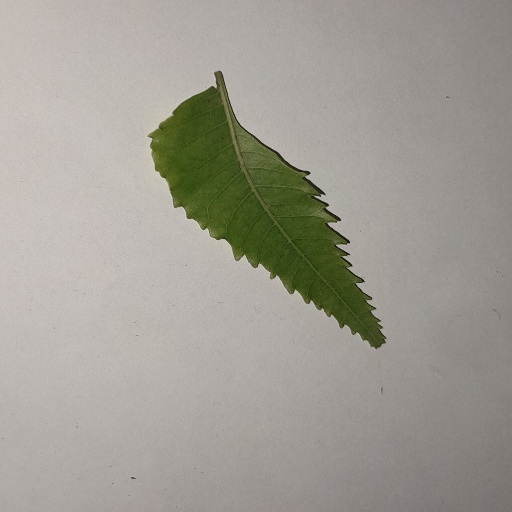
Species: Neem
Leaf condition: Yellow Leaf